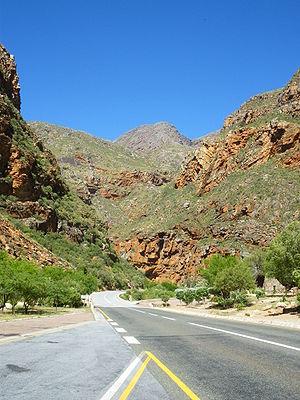
Le fr:Meiringspoort, dans les montagnes du en:Swartberg en province du fr:Cap-Occidental, fr:Afrique du Sud
Thomas Charles John Bain fut un ingénieur routier d'Afrique du Sud, lui-même fils d'Andrew Geddes Bain, qui fut également ingénieur routier en Afrique du Sud.
La N12 est une des Routes nationales d'Afrique du Sud. La N12 commence à George dans la province du Cap-Occidental jusqu'à Witbank au Mpumalanga. Elle passe d'abord vers le nord à Kimberley via le désert du Karoo puis se dirige progressivement vers l'est. Dans les environs de Johannesburg, elle devient une route à 4 bandes.
Le Meiringspoort, d'après le nom Petrus Johannes Meiring, un fermier de la région au XIXᵉ siècle, est un passage routier à travers les montagnes du Swartberg entre les villes de Prince Albert et d'Oudtshoorn dans la province du Cap-Occidental en Afrique du Sud. Il est emprunté par la Route nationale 12 et est en fait une large cluse creusée par la rivière Grootrivier à travers la montagne.